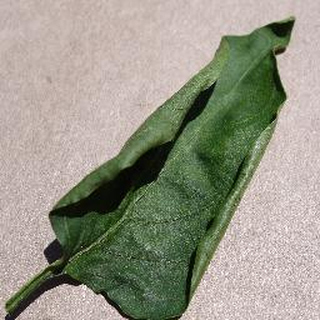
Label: healthy_bell_pepper